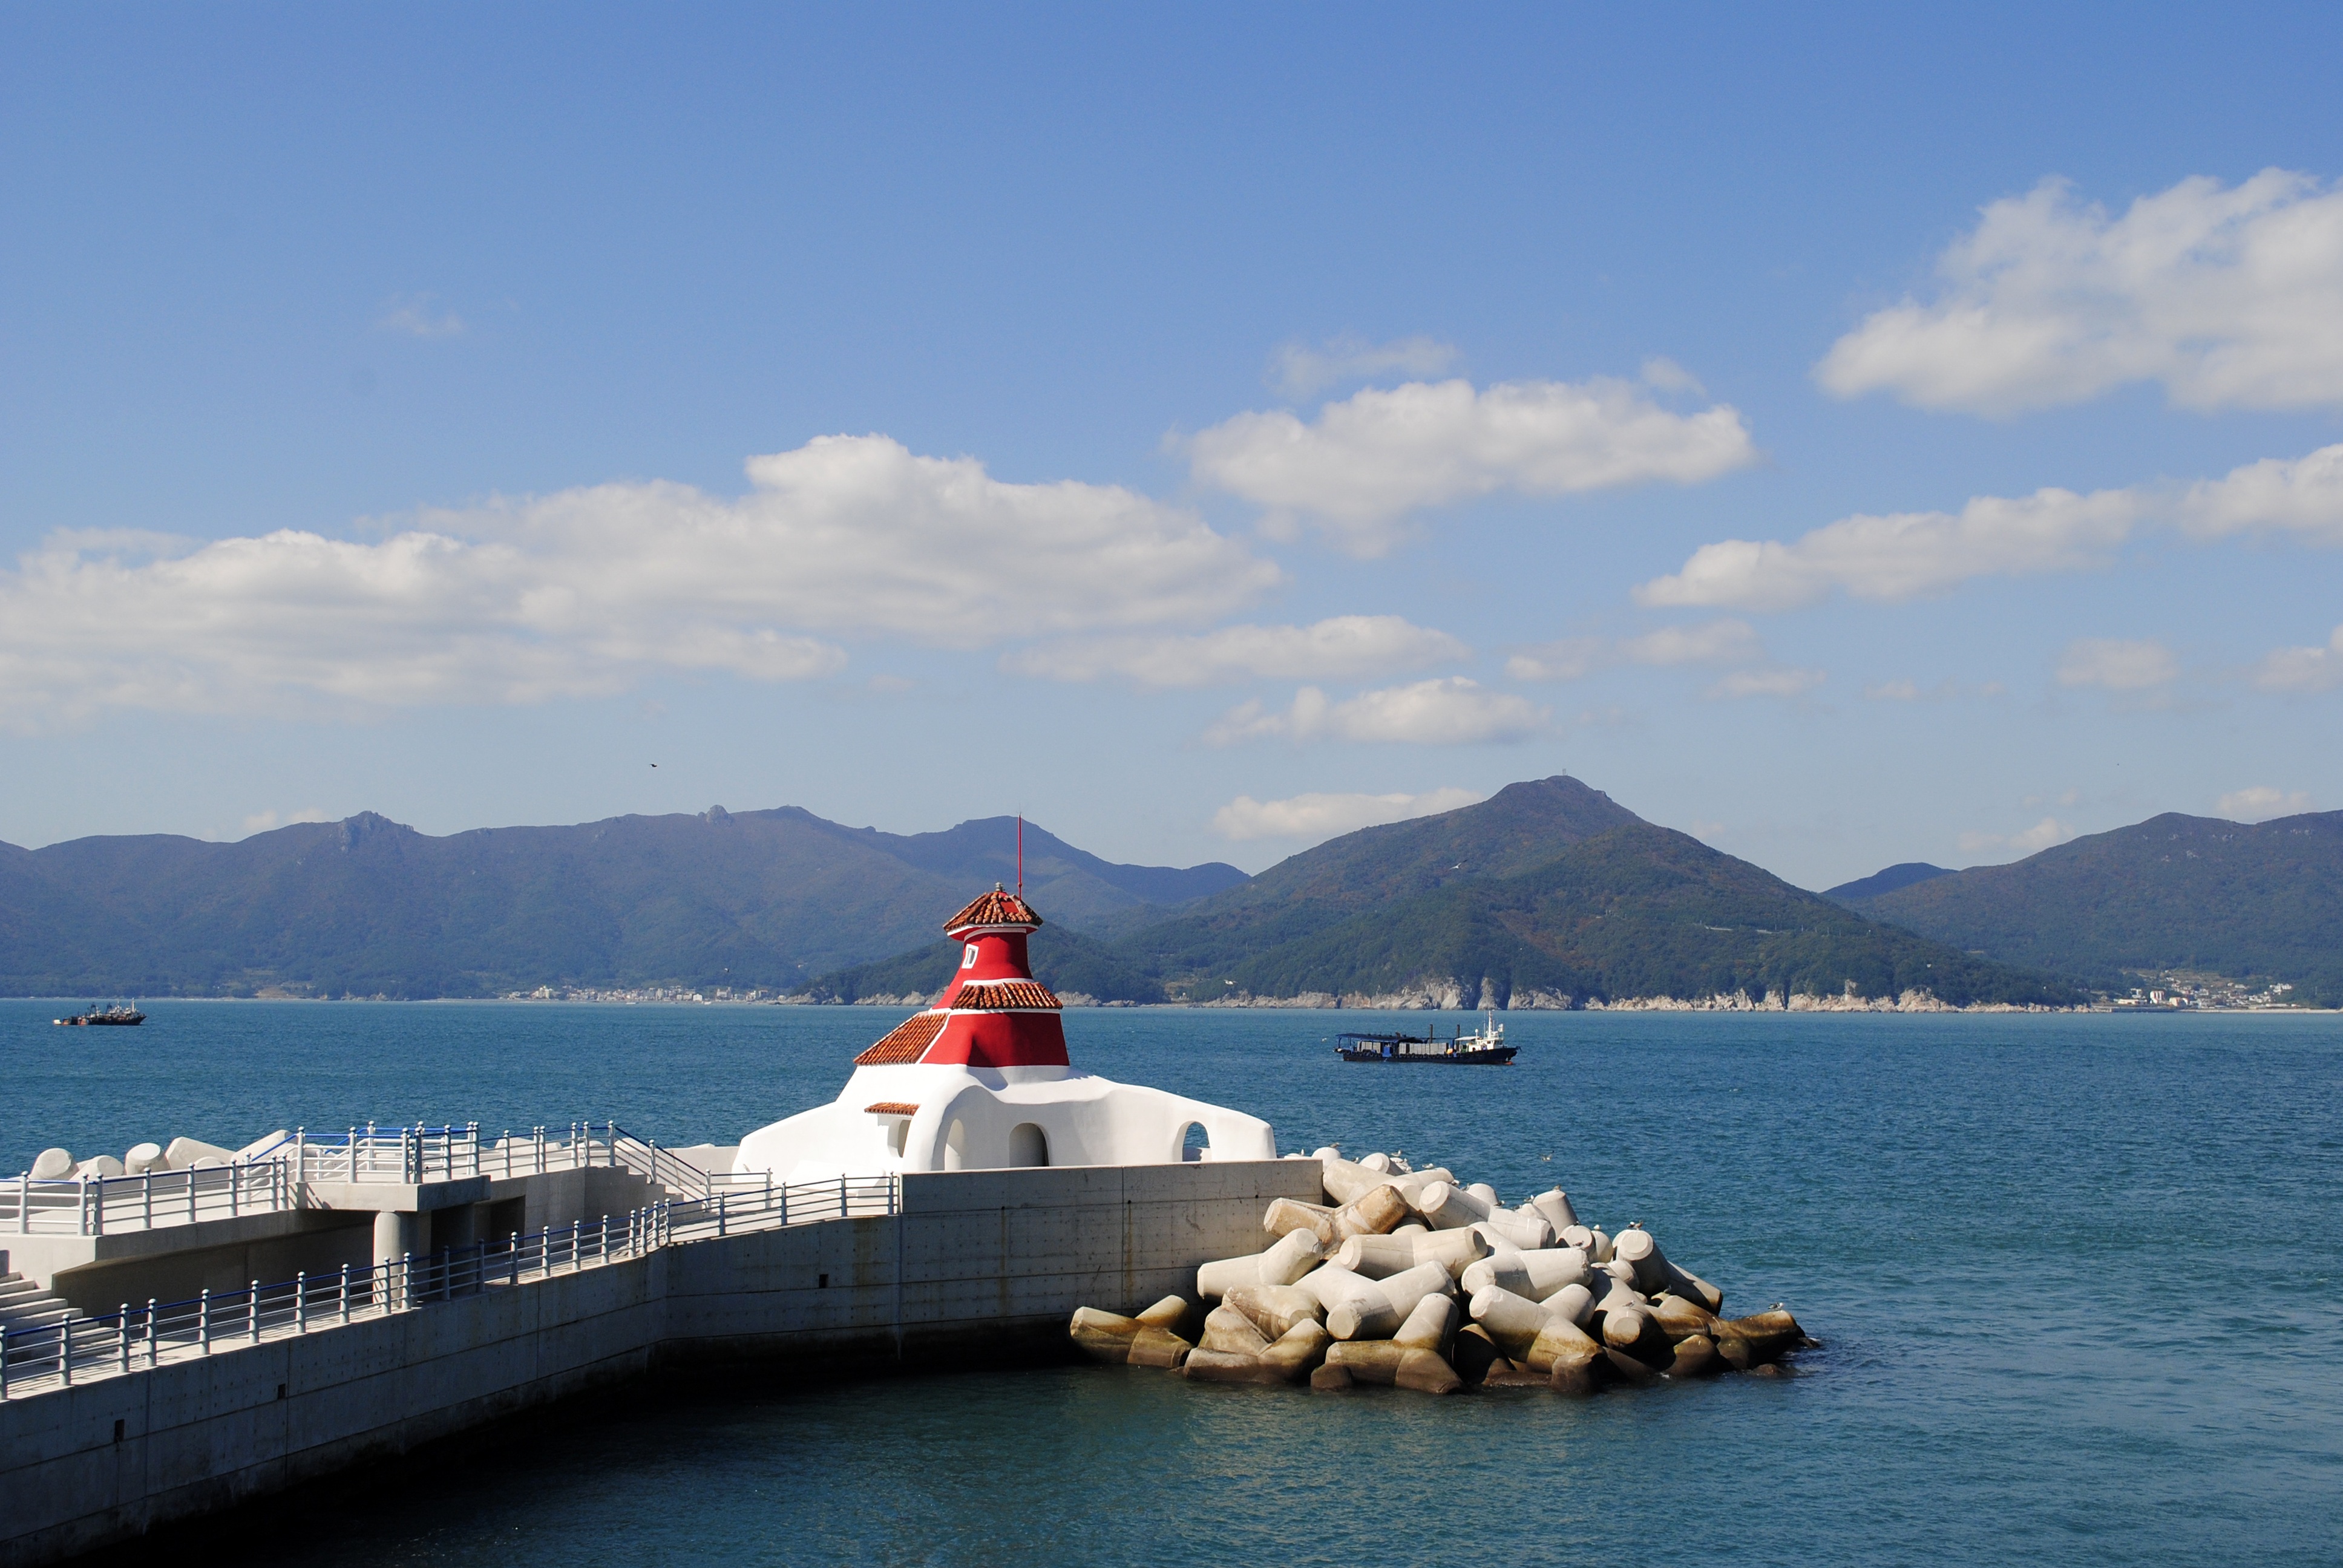
beach, sea, coast, ocean, sky, boat, lake, vacation, vehicle, tower, bay, blue, blue sky, ferry, boating, watercraft, breakwater, cape, times, passenger ship